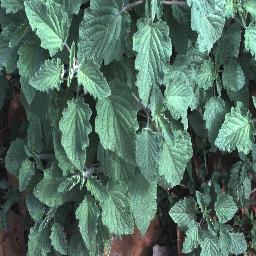
Label: negative